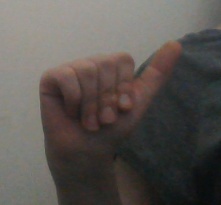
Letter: dhad